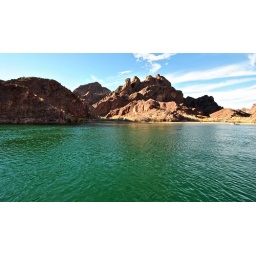
The water in Lake Havasu sometime has this green tinge due to all the copper in the surrounding rocks. Apparently.